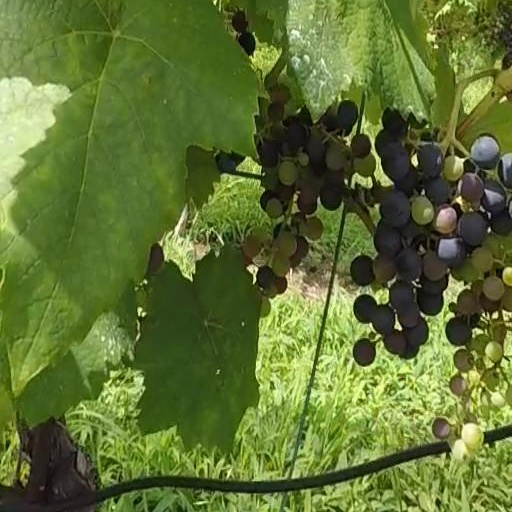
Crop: grape